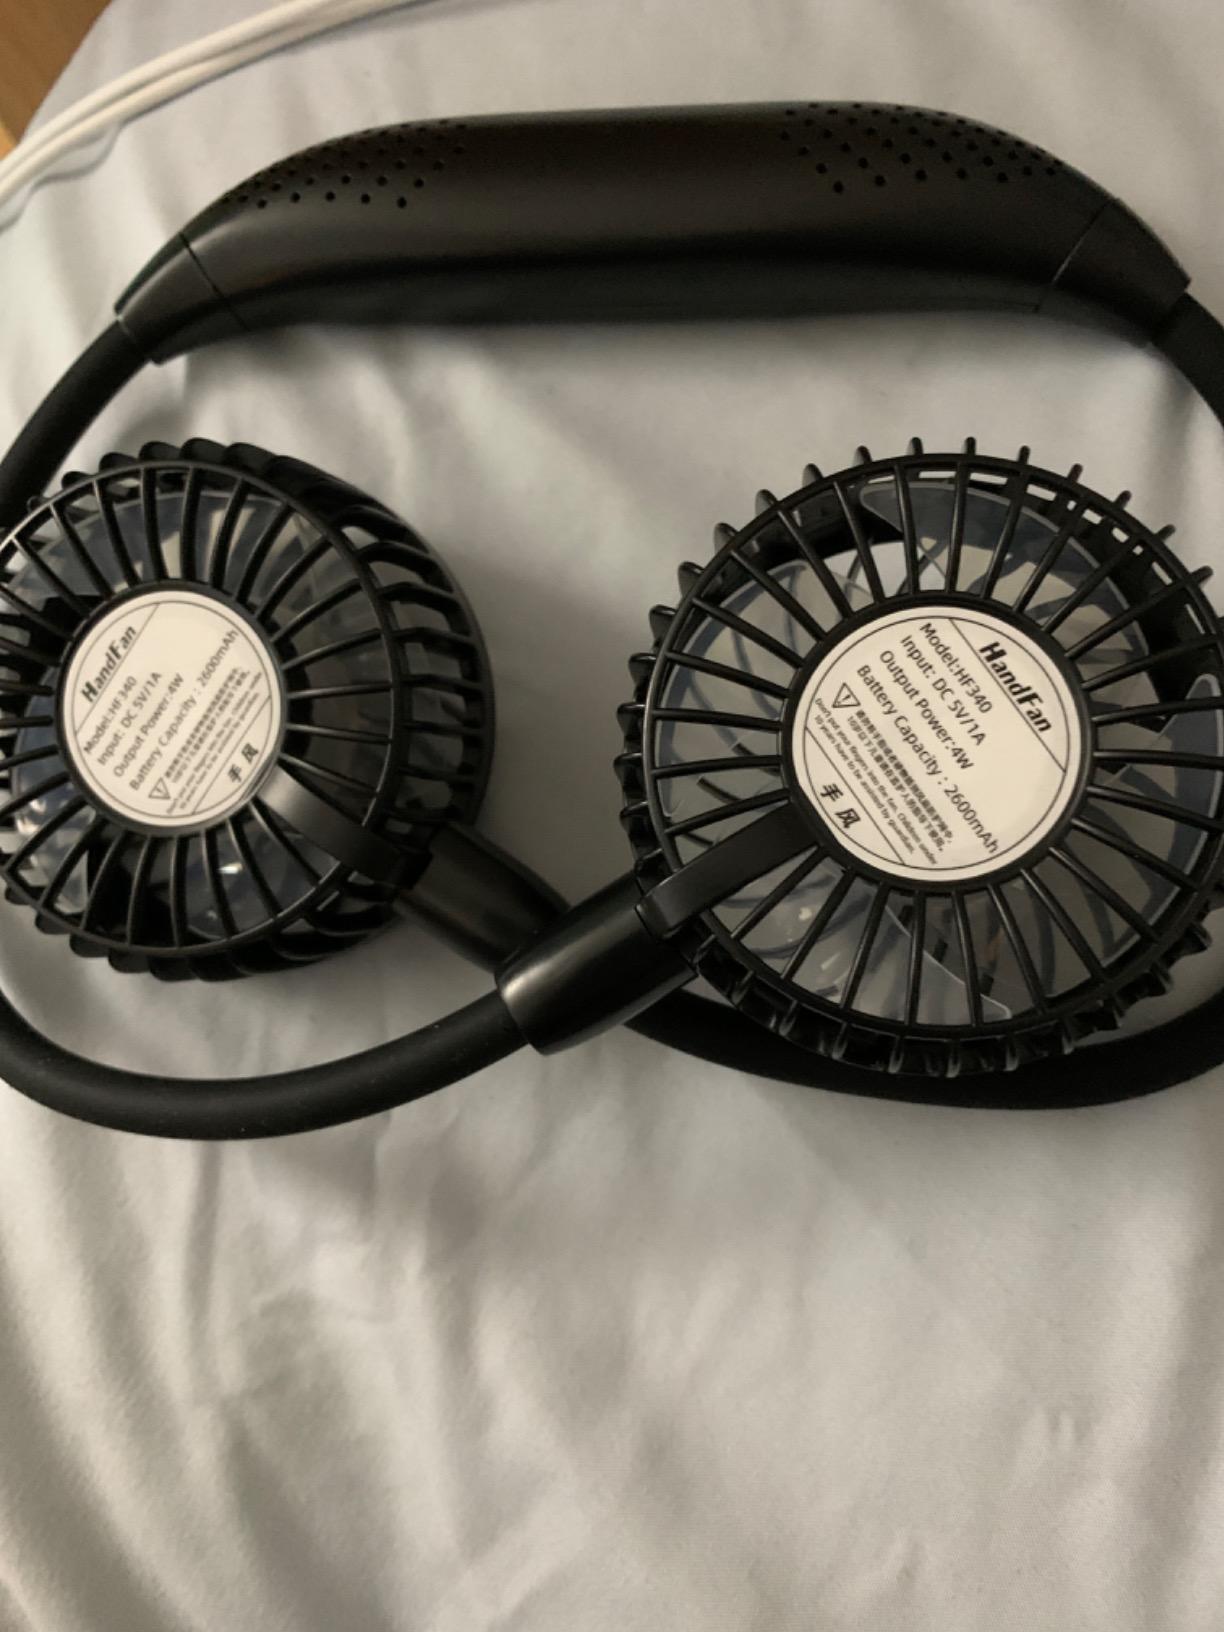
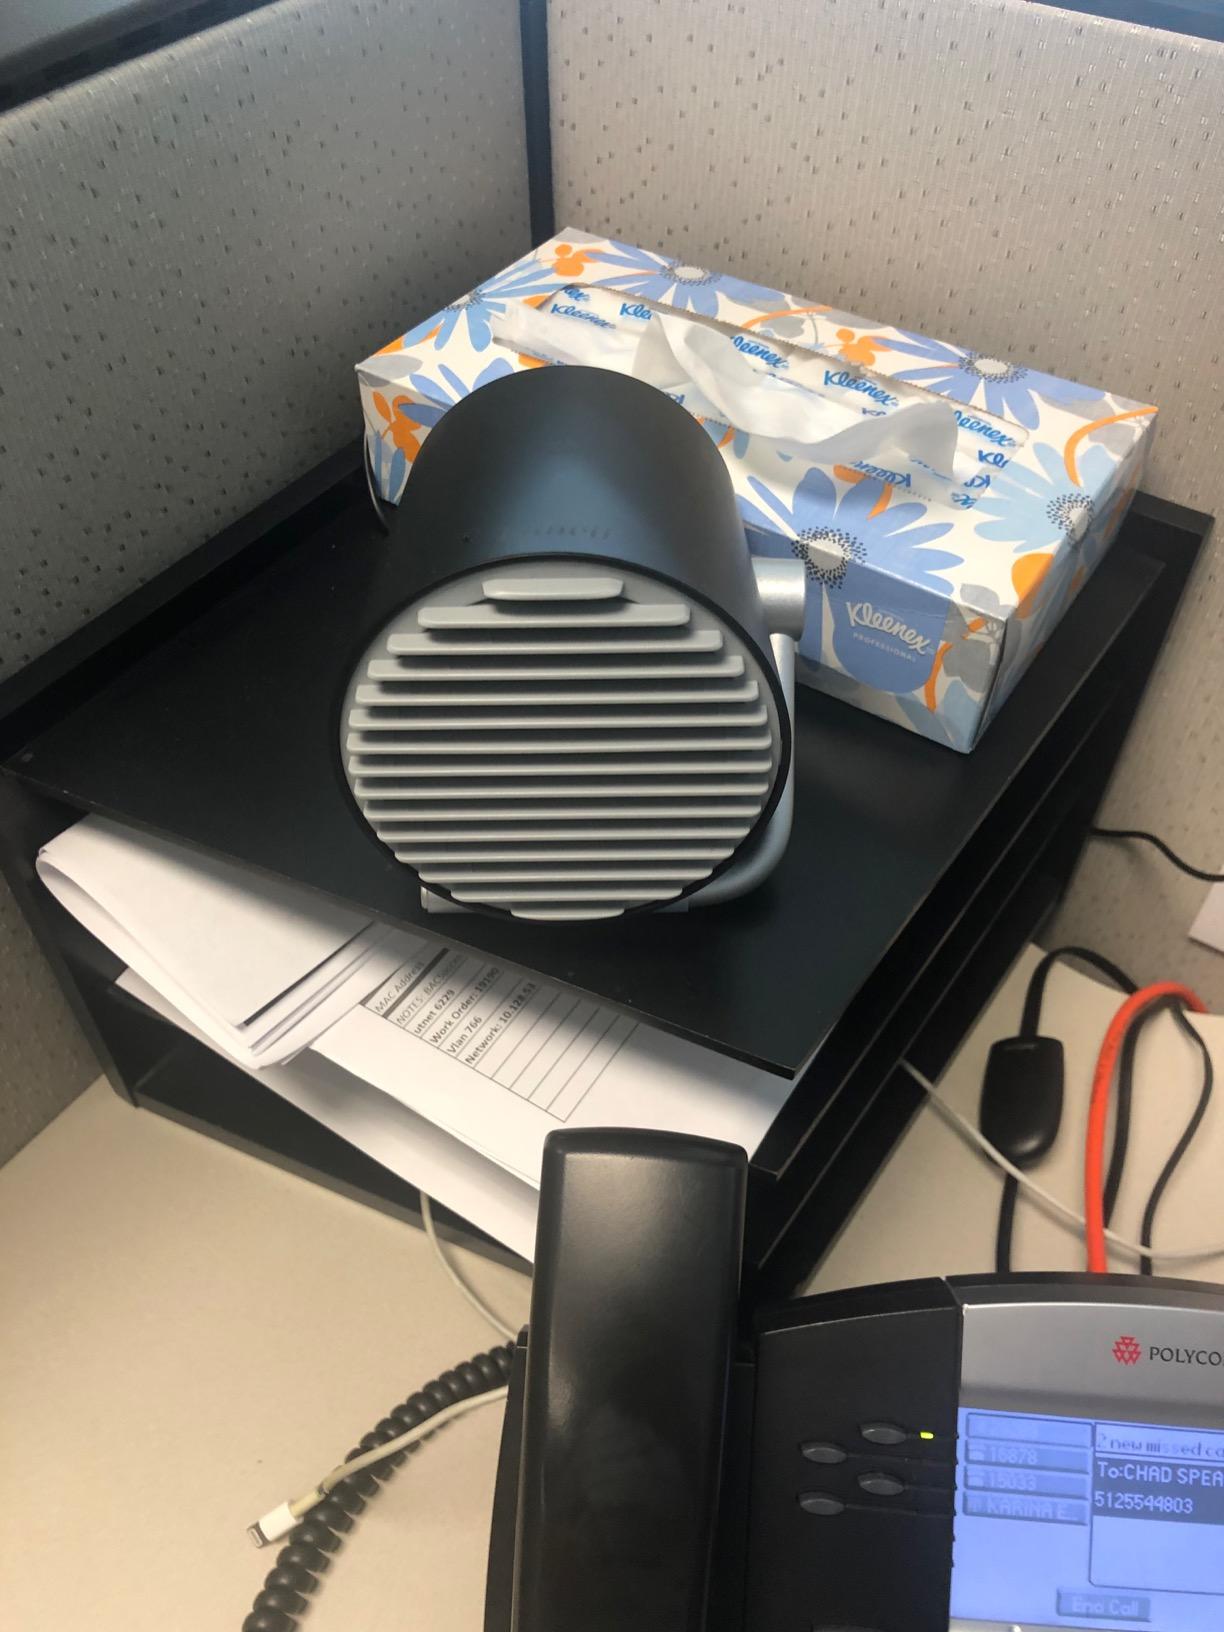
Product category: fan
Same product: no